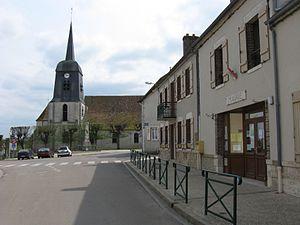
Nargis, mairie et église Saint-Germain (Loiret , région Centre)
Nargis est une commune française, située dans le département du Loiret en région Centre-Val de Loire.